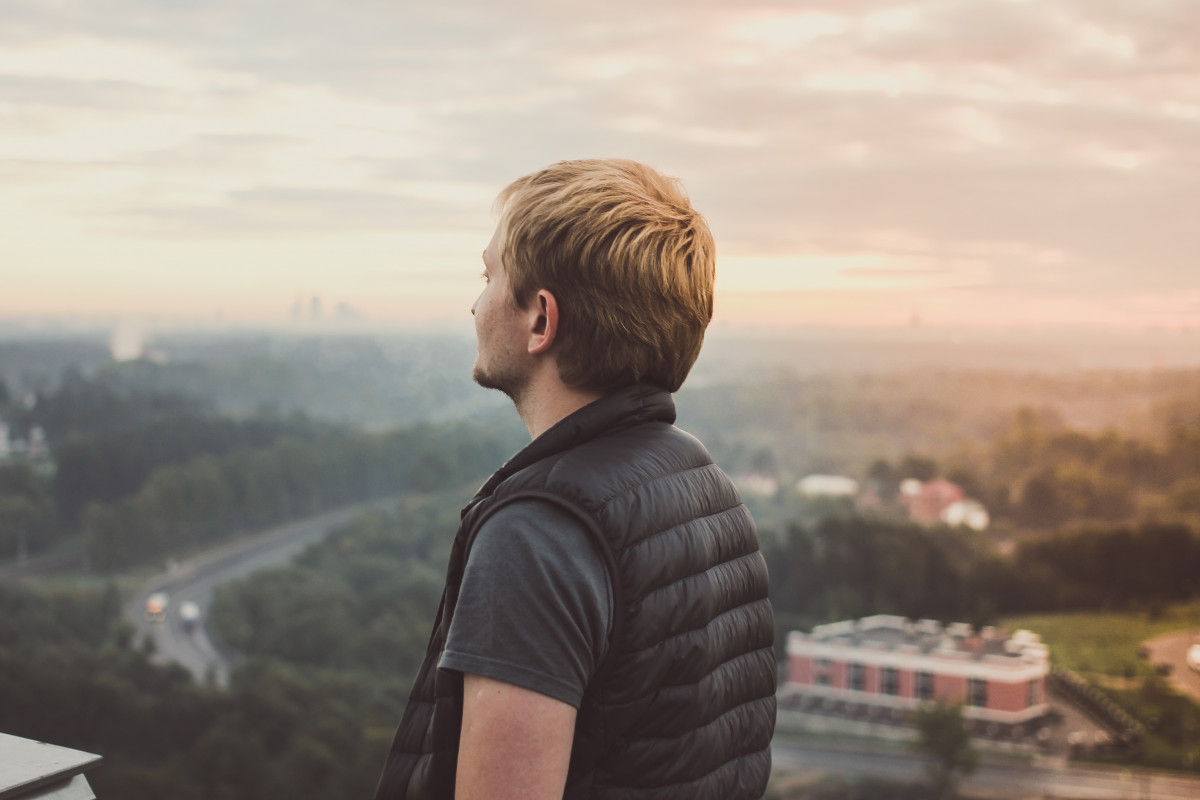
Tags: person, sunlight, morning, view, looking, male, photograph, image, emotion